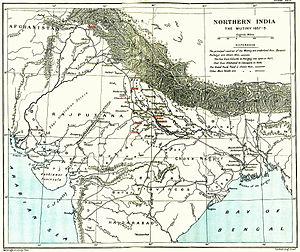
La révolte des cipayes est un soulèvement populaire qui a lieu en Inde en 1857 contre la Compagnie anglaise des Indes orientales. Il est également appelé première guerre d'indépendance indienne ou rébellion indienne de 1857.